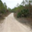
Label: road